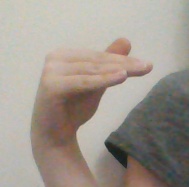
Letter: khaa